Buddhism in Japan

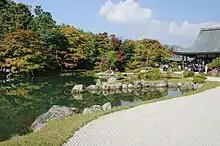
Tenryū-ji's Sōgen Pond, designed by Musō Soseki.

Medieval Rinzai was also invigorated by a series of Chinese masters who came to Japan during the Song dynasty, such as Yishan Yining (1247–1317). Issan influenced the Japanese interest in Chinese literature, calligraphy and painting. The Japanese literature of the Five Mountains ("Gozan Bungaku") reflects this influence. One of his students was Musō Soseki, a Zen master, calligraphist, poet and garden designer who was granted the title "national Zen teacher" by Emperor Go-Daigo. The Zen monk poets Sesson Yūbai and Kokan Shiren also studied under Issan. Shiren was also a historian who wrote the Buddhist history "Genkō shakusho". Ikkyū Sōjun (1394–1481) was a poet who influenced many Japanese work in Zen Buddhism although there is little evidence of his own wakas, and was influenced by Issan.